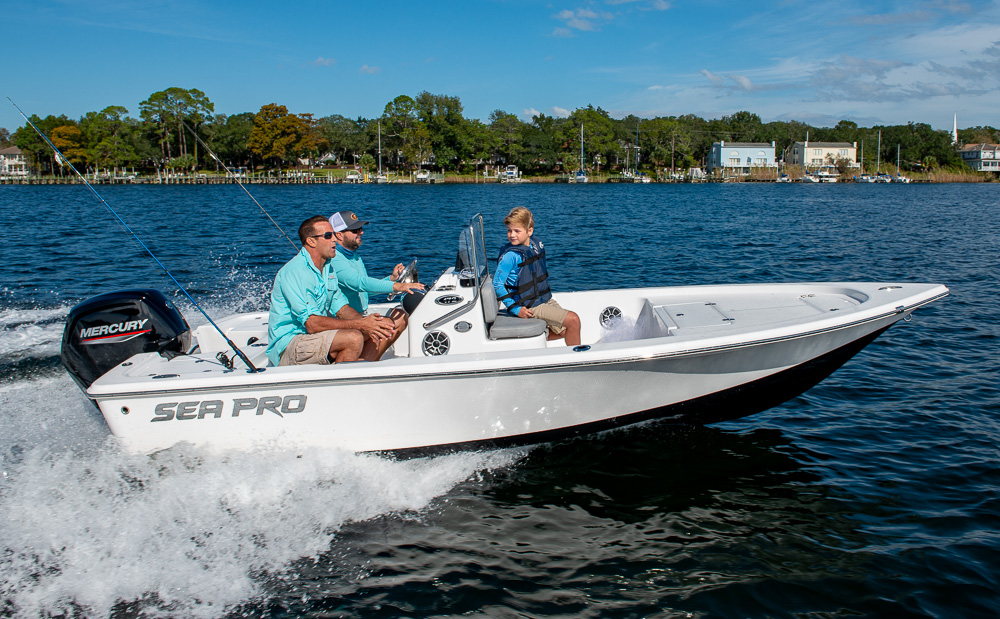
Vehicle type: Ships